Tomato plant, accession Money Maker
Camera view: bottom (45 deg); turntable rotation: 240 degrees
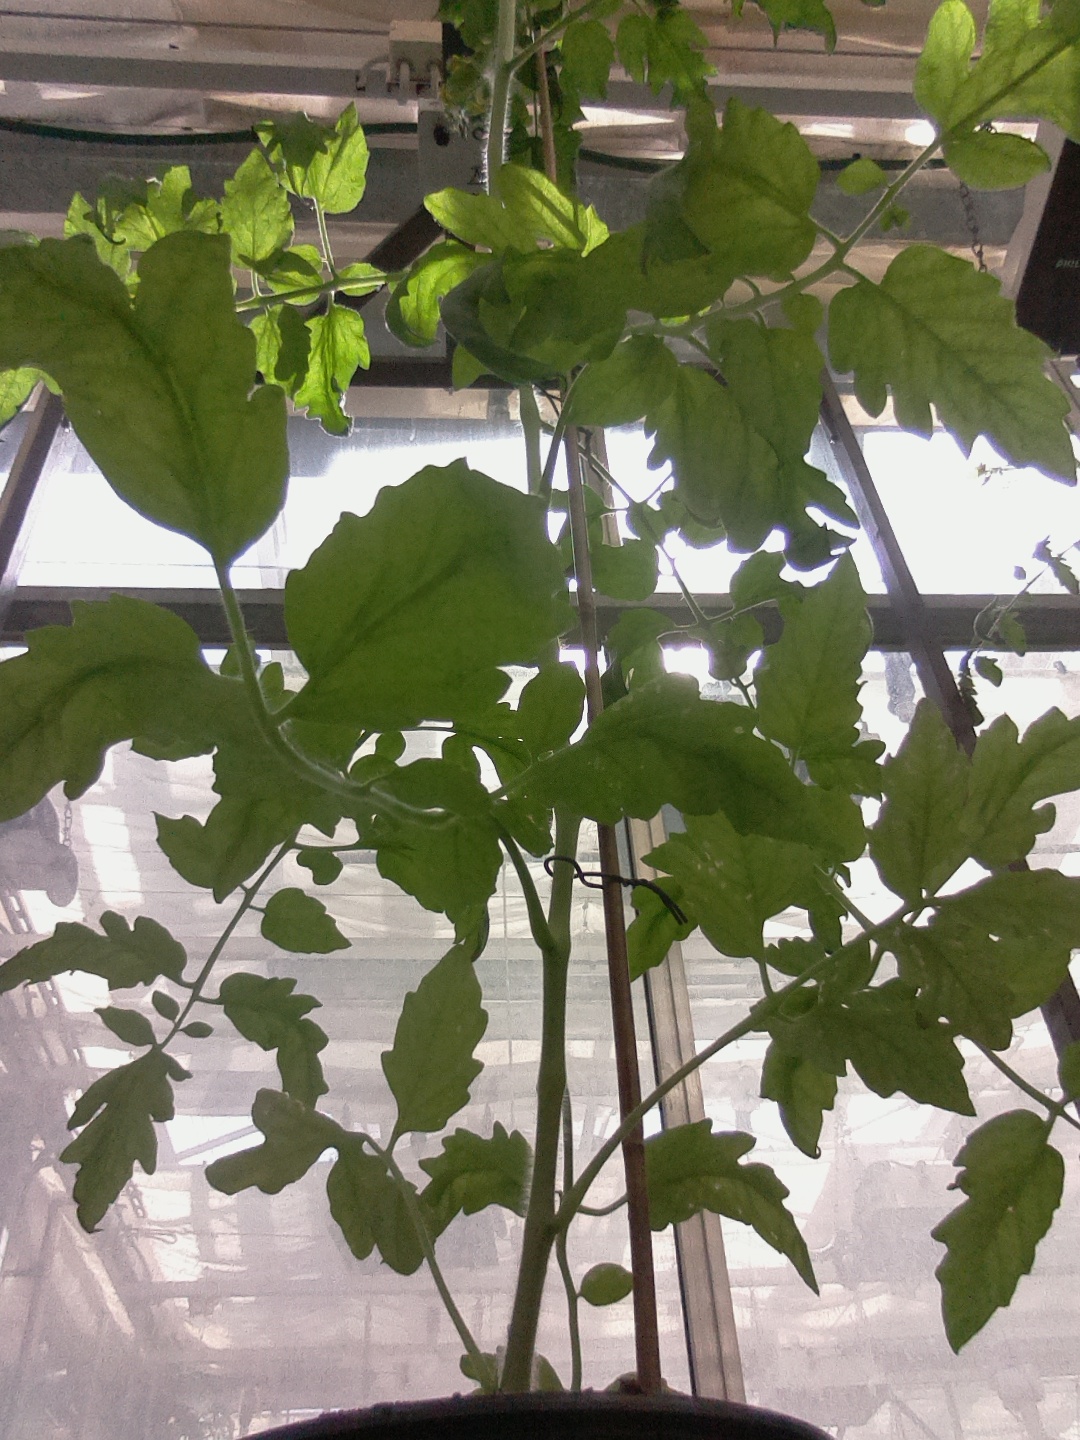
BBCH growth stage 64: 40%-50% of flowers open